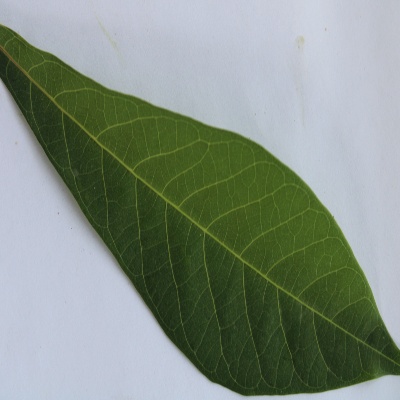
Crop: Cassava
Condition: healthy